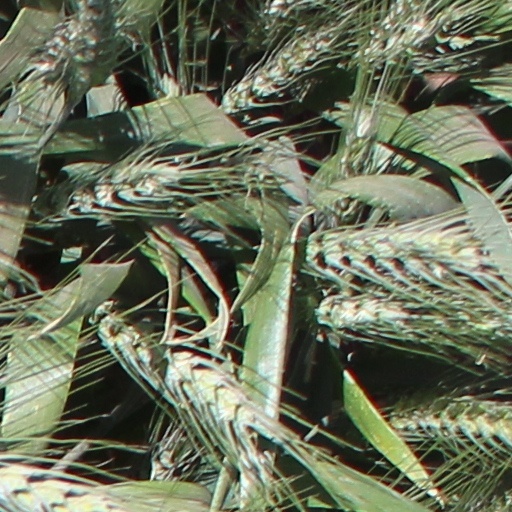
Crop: wheat